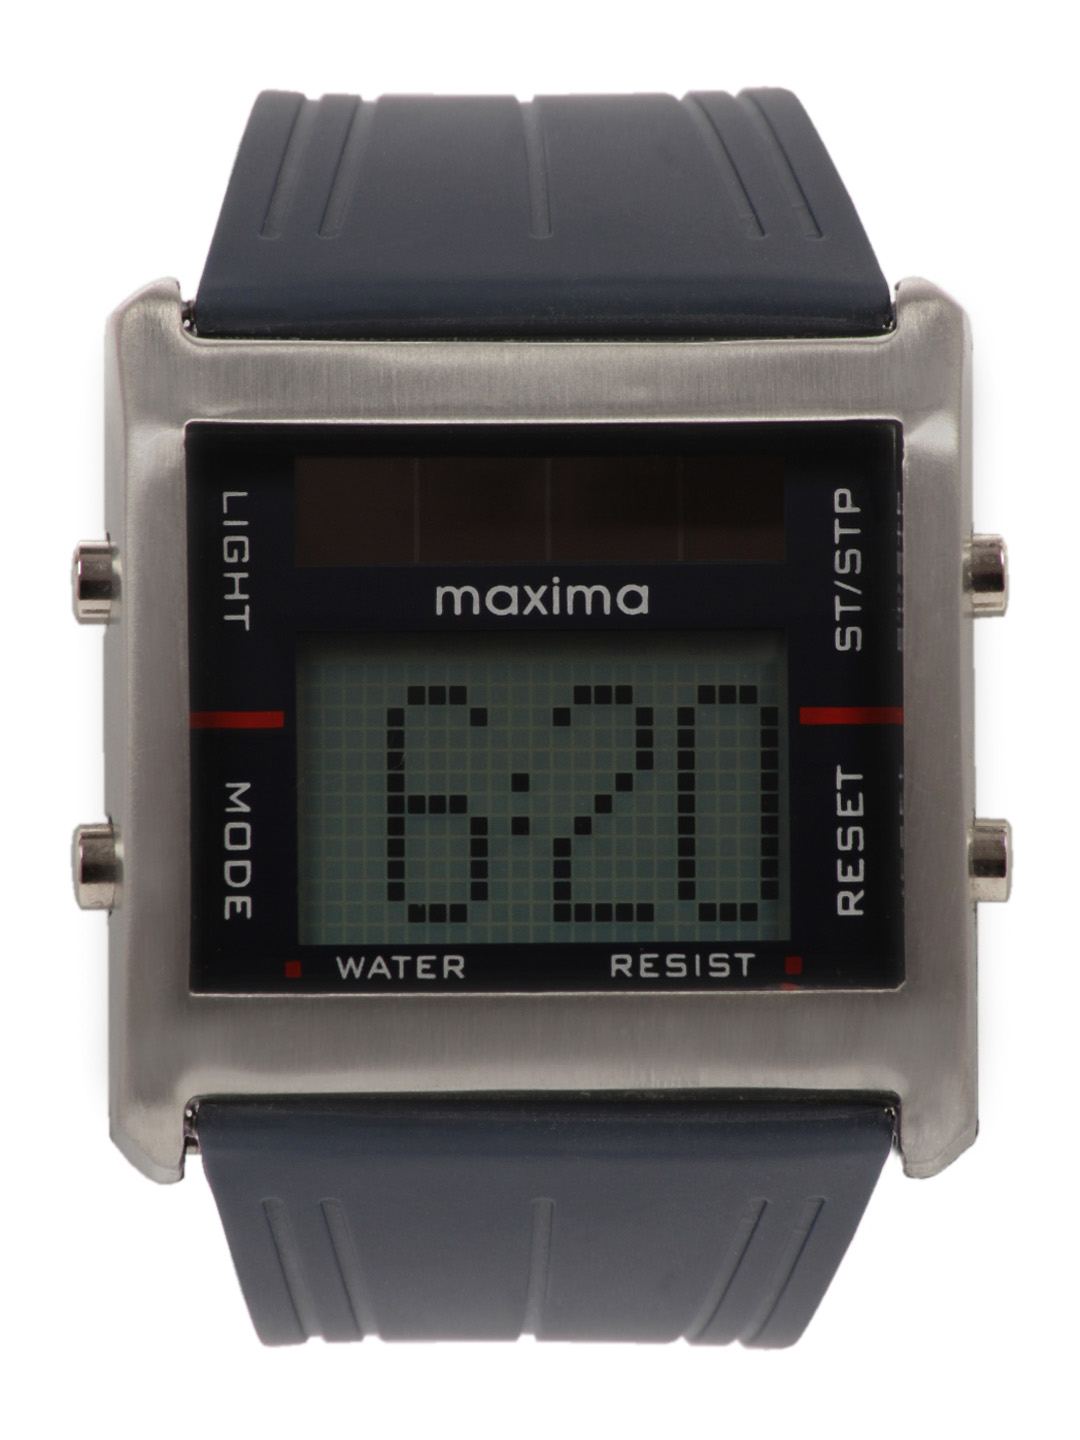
Maxima Men Digital Watch
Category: Accessories / Watches / Watches
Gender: Men
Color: Grey
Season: Winter 2016
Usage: Casual